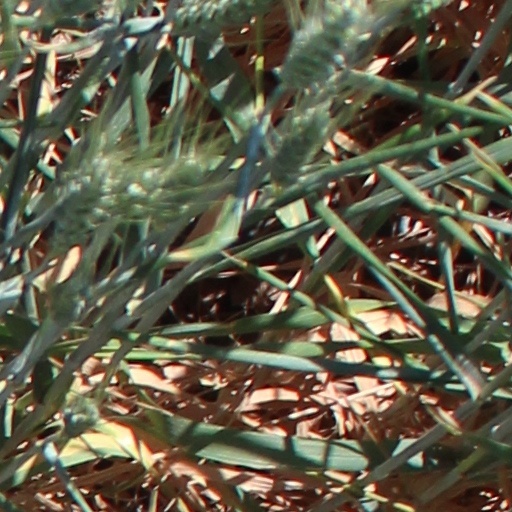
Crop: wheat